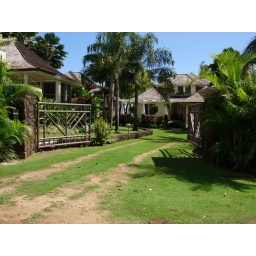
A cool house near the beach